Khizr Khan

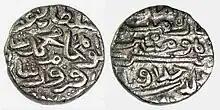
Silver Tanka of Khizr Khan INO Muhammad Bin Firoz

Khizr Khan (reigned 28 May 1414 – 20 May 1421) was the founder of the Sayyid dynasty, the fourth ruling dynasty of the Delhi sultanate, in northern India soon after the invasion of Timur and the fall of the Tughlaq dynasty.